Describe the emotion expressed in this image:  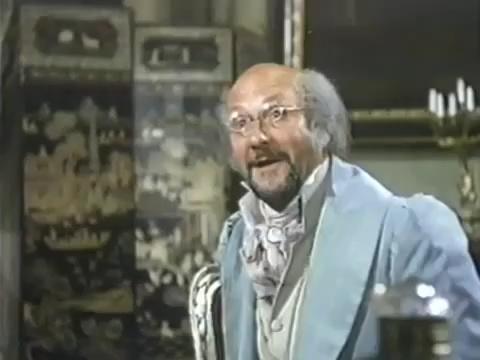
This person displays Suffering, valence and arousal with moderate intensity.